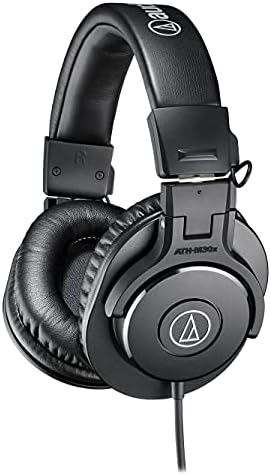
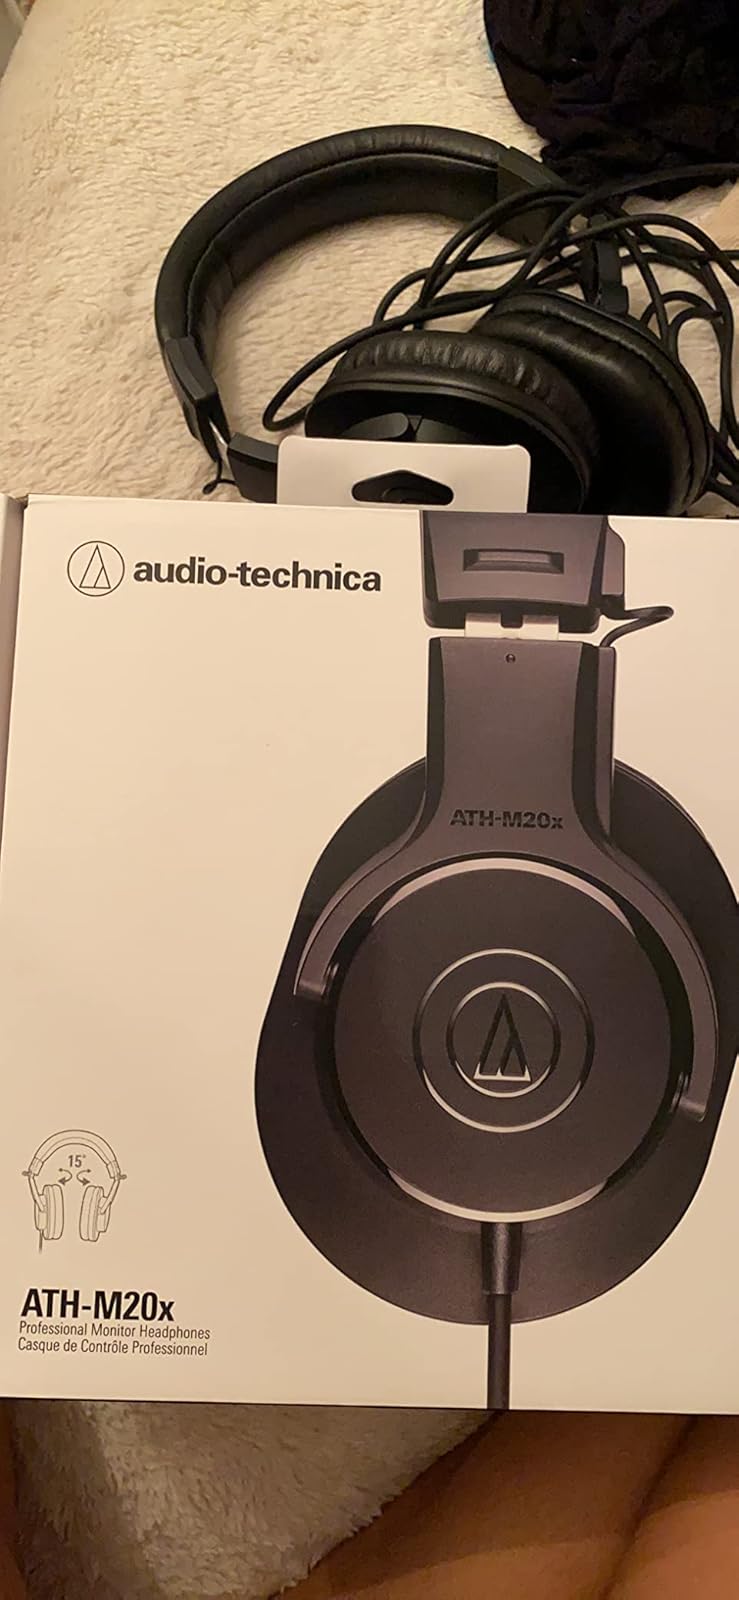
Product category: headphones
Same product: no